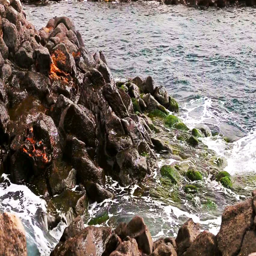
wild rock and waves on shore or coast